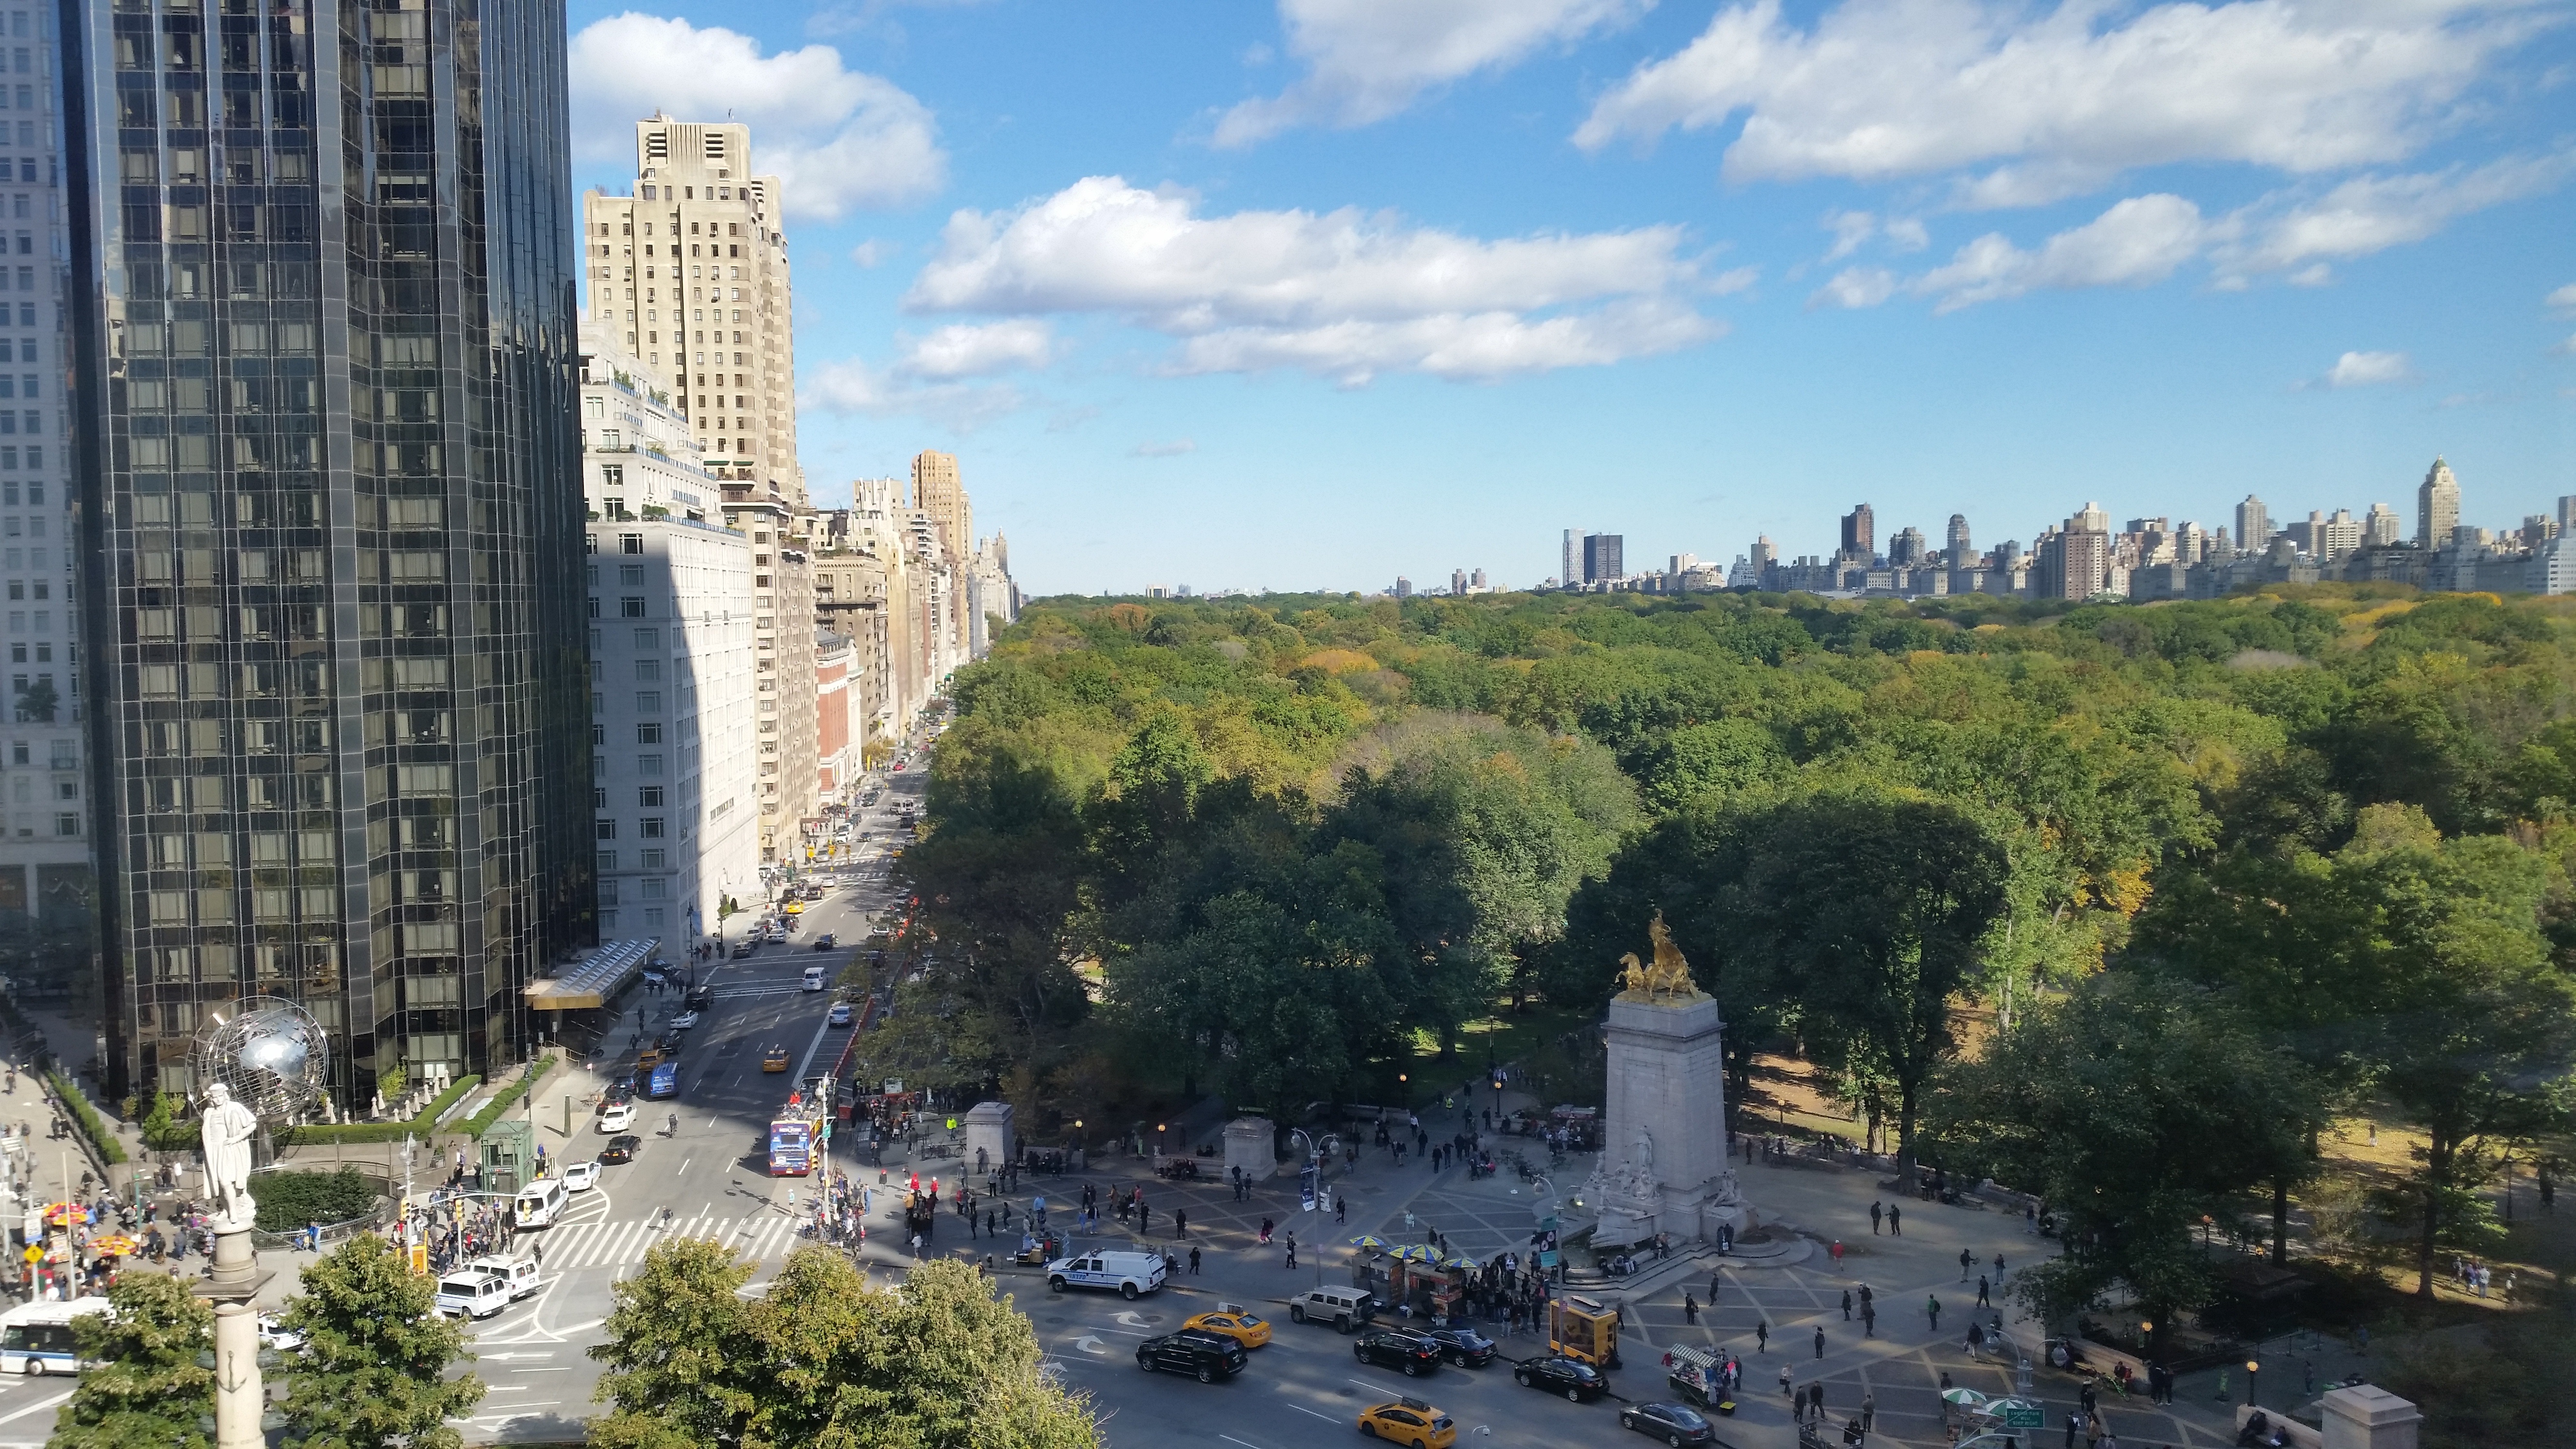
town, city, cityscape, landmark, tourism, tours, historic site, human settlement